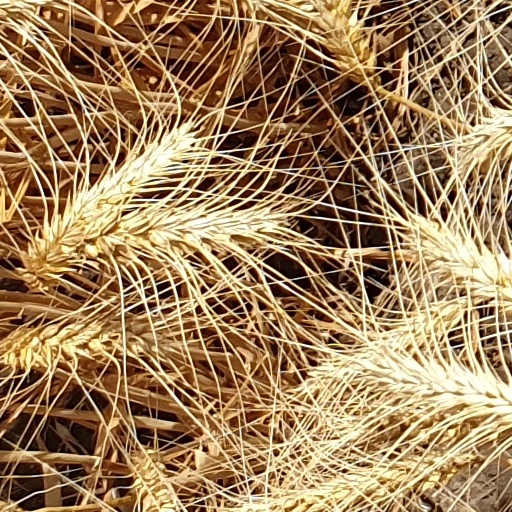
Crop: wheat